St. Patrick's Cathedral (New York City)

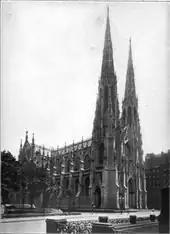
1913 photograph of the cathedral

On August 15, 1858, the cornerstone was laid just south of the diocese's orphanage. Archbishop Hughes laid the cornerstone in front of 100,000 spectators near the intersection of Fifth Avenue and 50th Street, though the precise location remains unclear. That October, the architects presented cost estimates for making the cathedral out of white marble, brown freestone, olive freestone, or granite. The white marble was the most expensive of the four options, with a projected cost of $850,000, and James Hall and William Joyce offered to supply the marble. Even so, Renwick recommended that St. Patrick's be constructed of white marble, citing its durability and beauty. The archdiocese formed a Bureau of Contracts, which first met in December 1858.